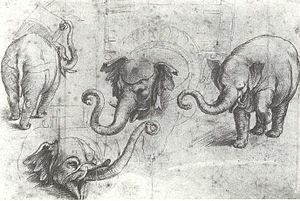
Léonard de Vinci vit à Rome sous la protection du pape Léon X. Il réside dans le palais du Belvédère, au Vatican, et se consacre essentiellement à des expériences scientifiques.